Bernhard Garside

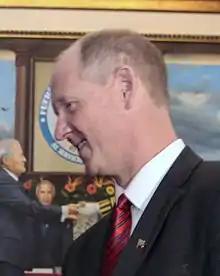
Garside in 2015

Bernhard Herbert Garside (born 21 January 1962) is a British diplomat who served as Ambassador to El Salvador from 2015 to 2019.